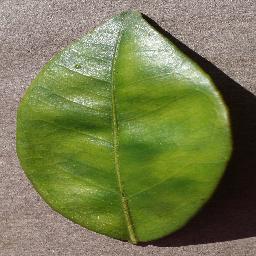
Label: Orange___Haunglongbing_(Citrus_greening)